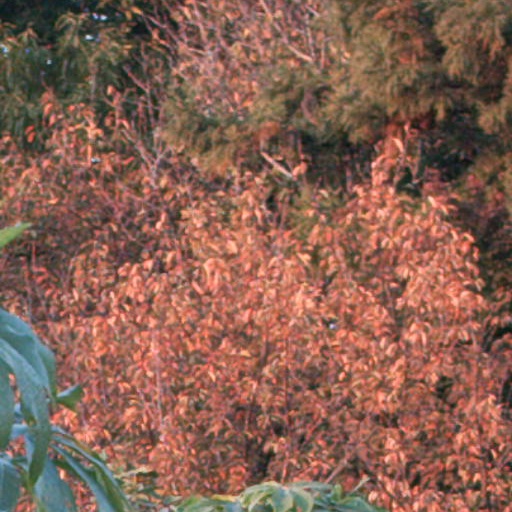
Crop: cassava